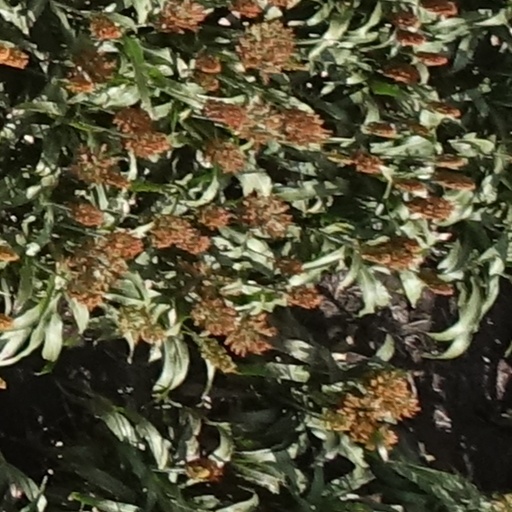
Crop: sorghum